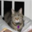
Label: cat